Karriem Riggins

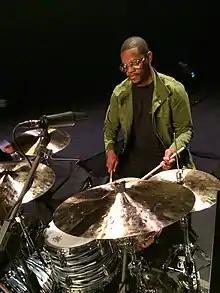
Riggins in 2014

Karriem Riggins is an American jazz drummer, record producer, DJ and songwriter from Detroit, Michigan. He met Chicago rapper Common and fellow Detroit musician J Dilla both in 1996, and served as an extensive contributor for releases by both artists. He produced for Common's 1997 album "One Day It'll All Make Sense", did so on much of his further projects, and formed the musical trio August Greene with the rapper alongside fellow jazz instrumentalist Robert Glasper in 2018. Furthermore, he formed the Jahari Massamba Unit with Madlib in 2020, and has also worked with prominent music industry artists including Paul McCartney, Kanye West, Denzel Curry, Earl Sweatshirt, and Norah Jones, among others.